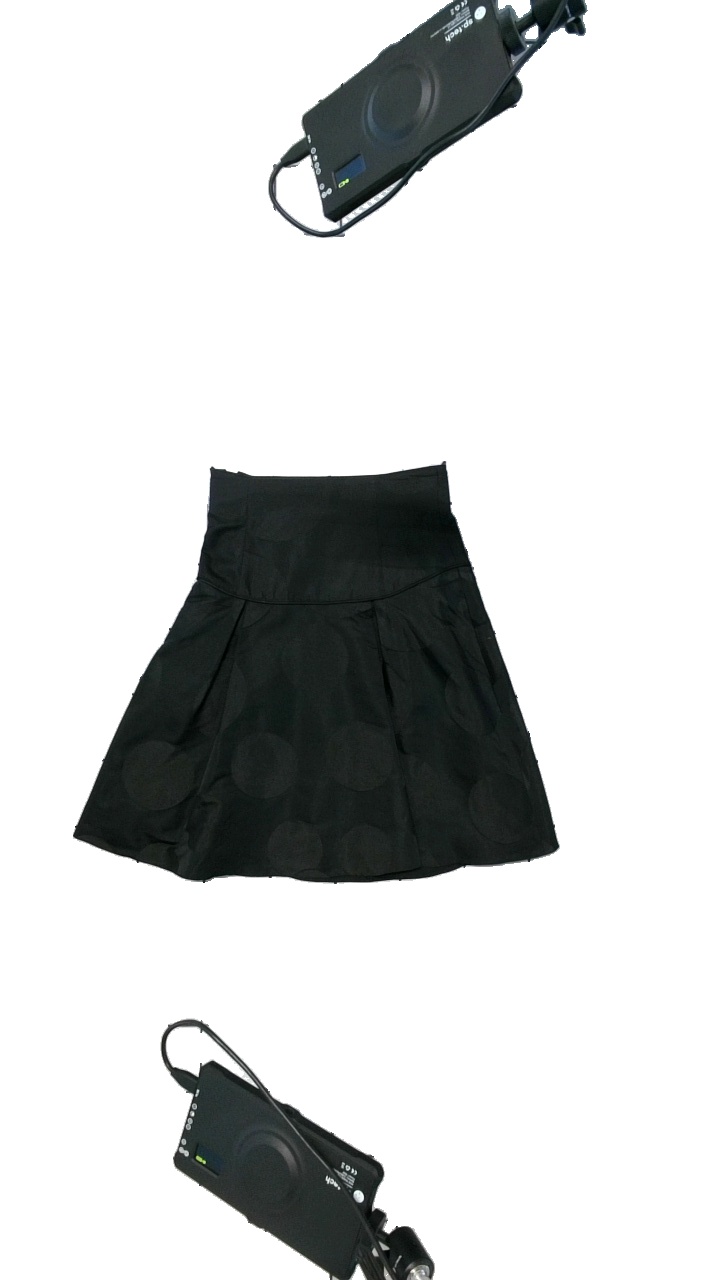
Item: Skirt (Ladies)
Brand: H&m
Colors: Black
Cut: Regular
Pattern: Dots
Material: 69%Polyester,31%Acetat
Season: All
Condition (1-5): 5
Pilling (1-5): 5
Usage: Reuse
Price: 100-150